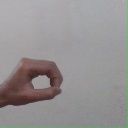
अक्षर: औ